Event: Nepal Earthquake
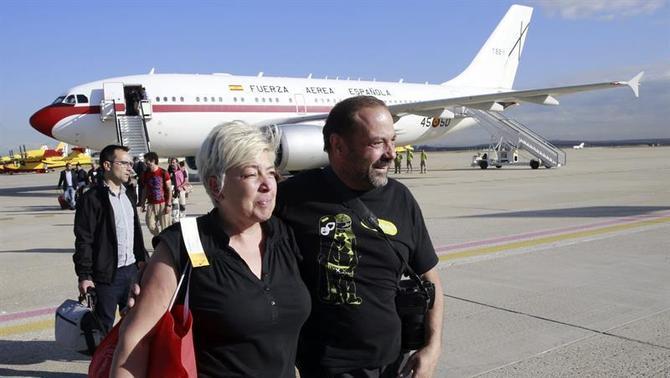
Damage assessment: no_damage